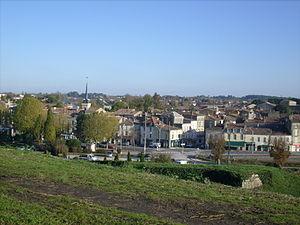
Panorama de Blaye depuis la citadelle